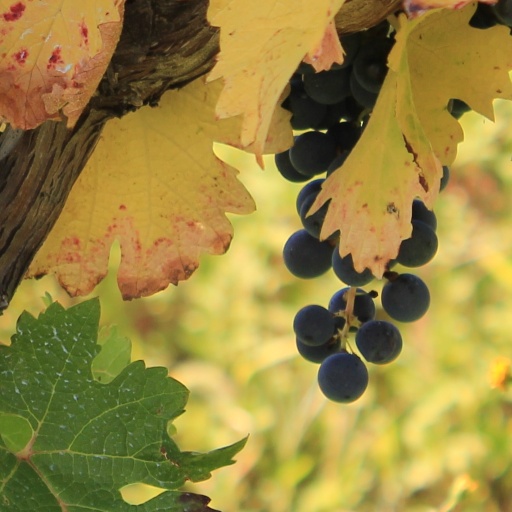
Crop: grape